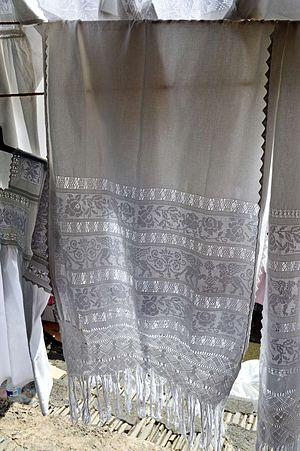
L'artisanat et les arts populaires de l'état de Michoacán est une tradition régionale mexicaine centrée sur l'État de Michoacán, au centre-ouest du Mexique. Ses origines remontent à l'Empire Purépecha, puis aux efforts de Vasco de Quiroga pour organiser et promouvoir le commerce et l'artisanat dans ce qui est aujourd'hui le nord et le nord-est de l'État. L'État dispose d'une grande variété de plus de trente métiers, dont les plus importants sont le travail du bois, de la céramique et du textile. Certains sont plus particuliers à l'État, comme la création d'images religieuses à partir de pâte de tiges de maïs et d'un type de mosaïque faite de paille de blé teintée sur un carton ciré. Bien qu'il existe un soutien aux artisans sous forme de concours, de foires et de marques collectives pour certaines marchandises, l'artisanat du Michoacán n'a pas accès aux marchés, en particulier ceux destinés aux touristes.